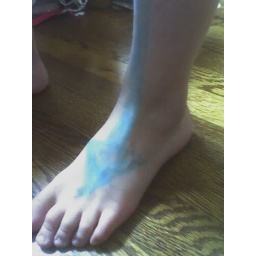
Griffin is running around the house in his underwear covered in blue marker